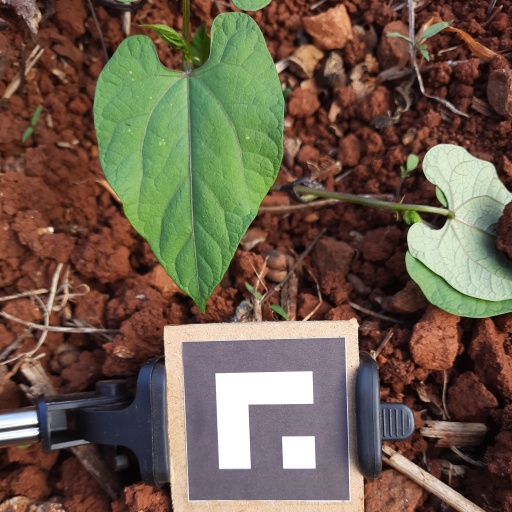
Observations: wavy surface, no eating holes, under cloudy sky, insect on surface